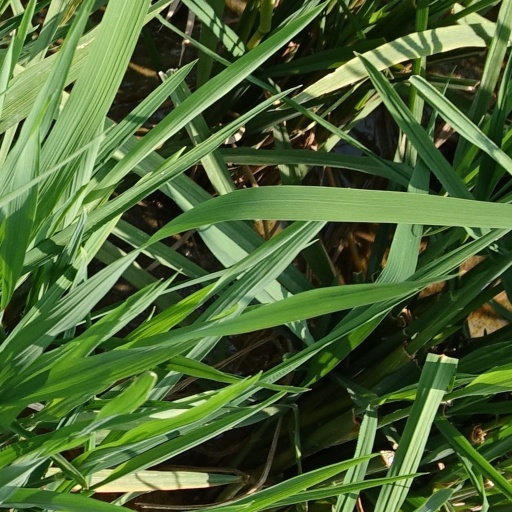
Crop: rice